Anne Dallas Dudley

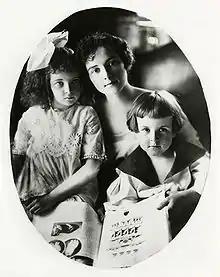
This photograph of Dudley with her children was widely circulated with suffrage publicity materials to counteract stereotypes of suffragists as mannish radicals.

After serving as president of the local league for four years, Dudley was elected to head the Tennessee Equal Suffrage Association in 1915. During this time she helped to introduce and lobby for a suffrage amendment to the state constitution. Although the amendment was defeated, a later measure to give women the right to vote in presidential and municipal elections was eventually passed by the state legislature in 1919.